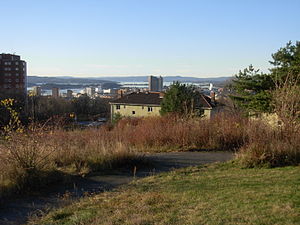
Parker i Oslo / Parkerne i landskabet
Udsigt fra Hasleparken
Parker i Oslo er en vigtig del af bylandskabet i Norges hovedstad Oslo. Oslo er en by med megen beplantning og er beliggende i et landskab mellem grønne åse. Byen har lav befolkningstæthed, hvilket er udnyttet til træplantning i gaderne, forhaver, små grønne anlæg og satellitbyer med megen vegetation. Et net af cykel- og gangstier binder parkerne sammen og knytter byen til Marka. Kun omkring fem procent af byens befolkning har ikke et grønt område inden for 300 meter fra boligen.